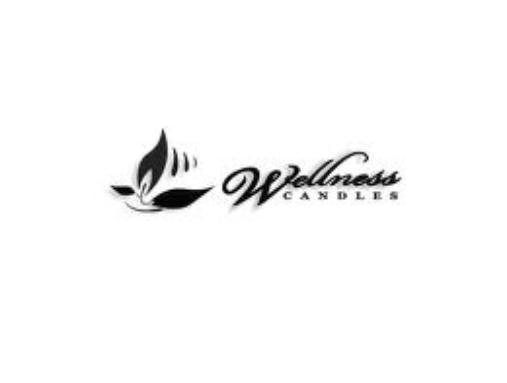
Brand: Candle
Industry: Necessities